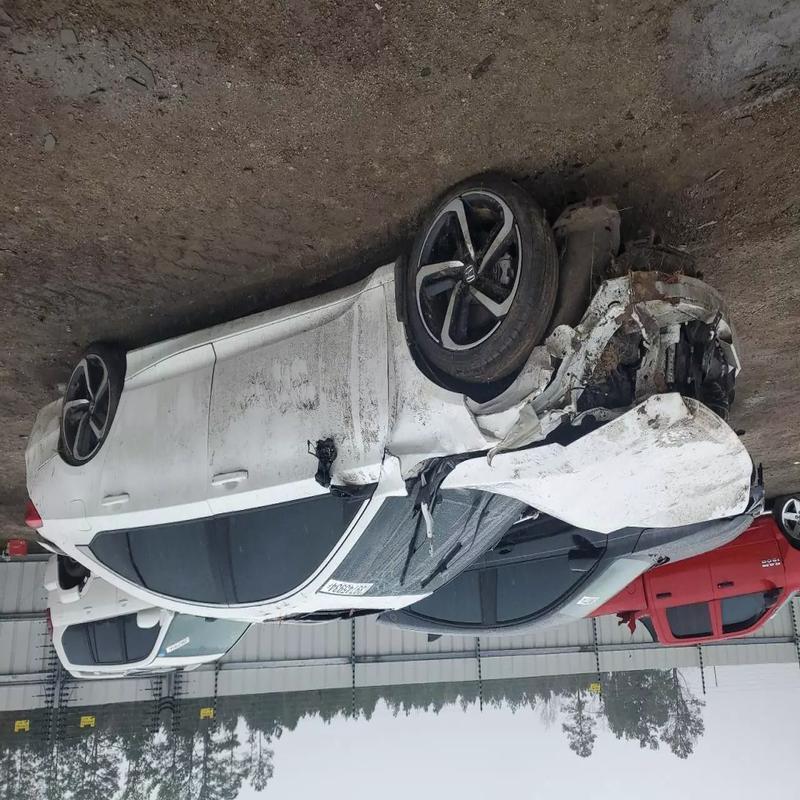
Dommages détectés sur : plaque d'immatriculation avant, pare-choc avant, feu avant gauche, capot, aile avant gauche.
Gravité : majeur